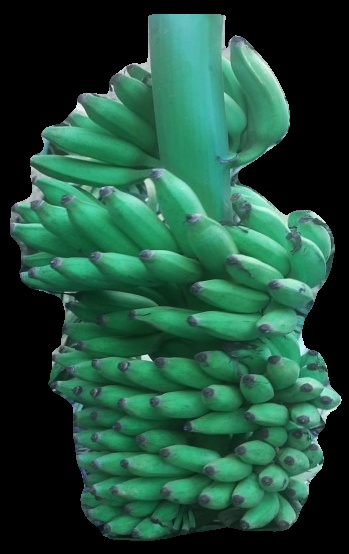
Variety: elakki-bale
Grade: grade1